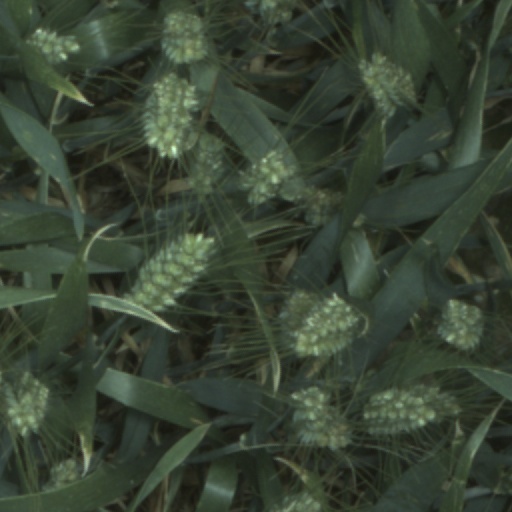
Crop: wheat